Wind power in India

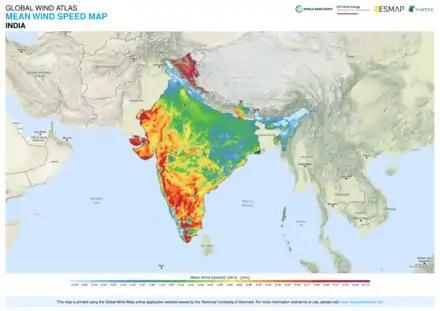
Mean wind speed in India

Wind power generation capacity in India has significantly increased in recent years. As of 31 March 2025, the total installed wind power capacity was 50.00 gigawatts (GW). India has the fourth largest installed wind power capacity in the world. Wind power capacity is mainly spread across the southern, western, and northwestern states. The onshore wind power potential of India was assessed at 132 GW with minimum 32% CUF at 120 m above the local ground level (agl). Whereas, the estimated potential at minimum 25% CUF is 695 GW at 120 agl.